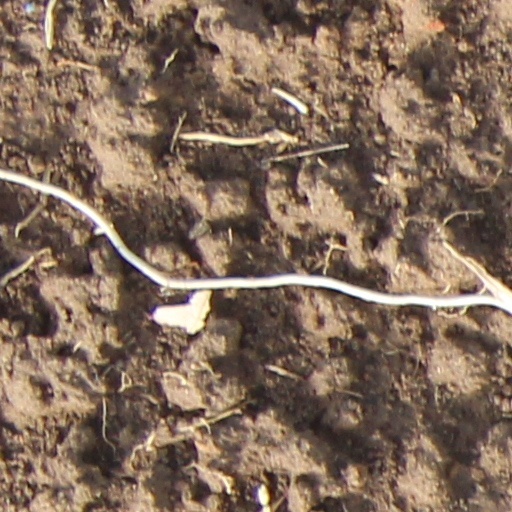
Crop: wheat